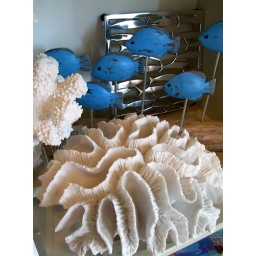
Shoals of wooden fish swimming in porcelain coral...